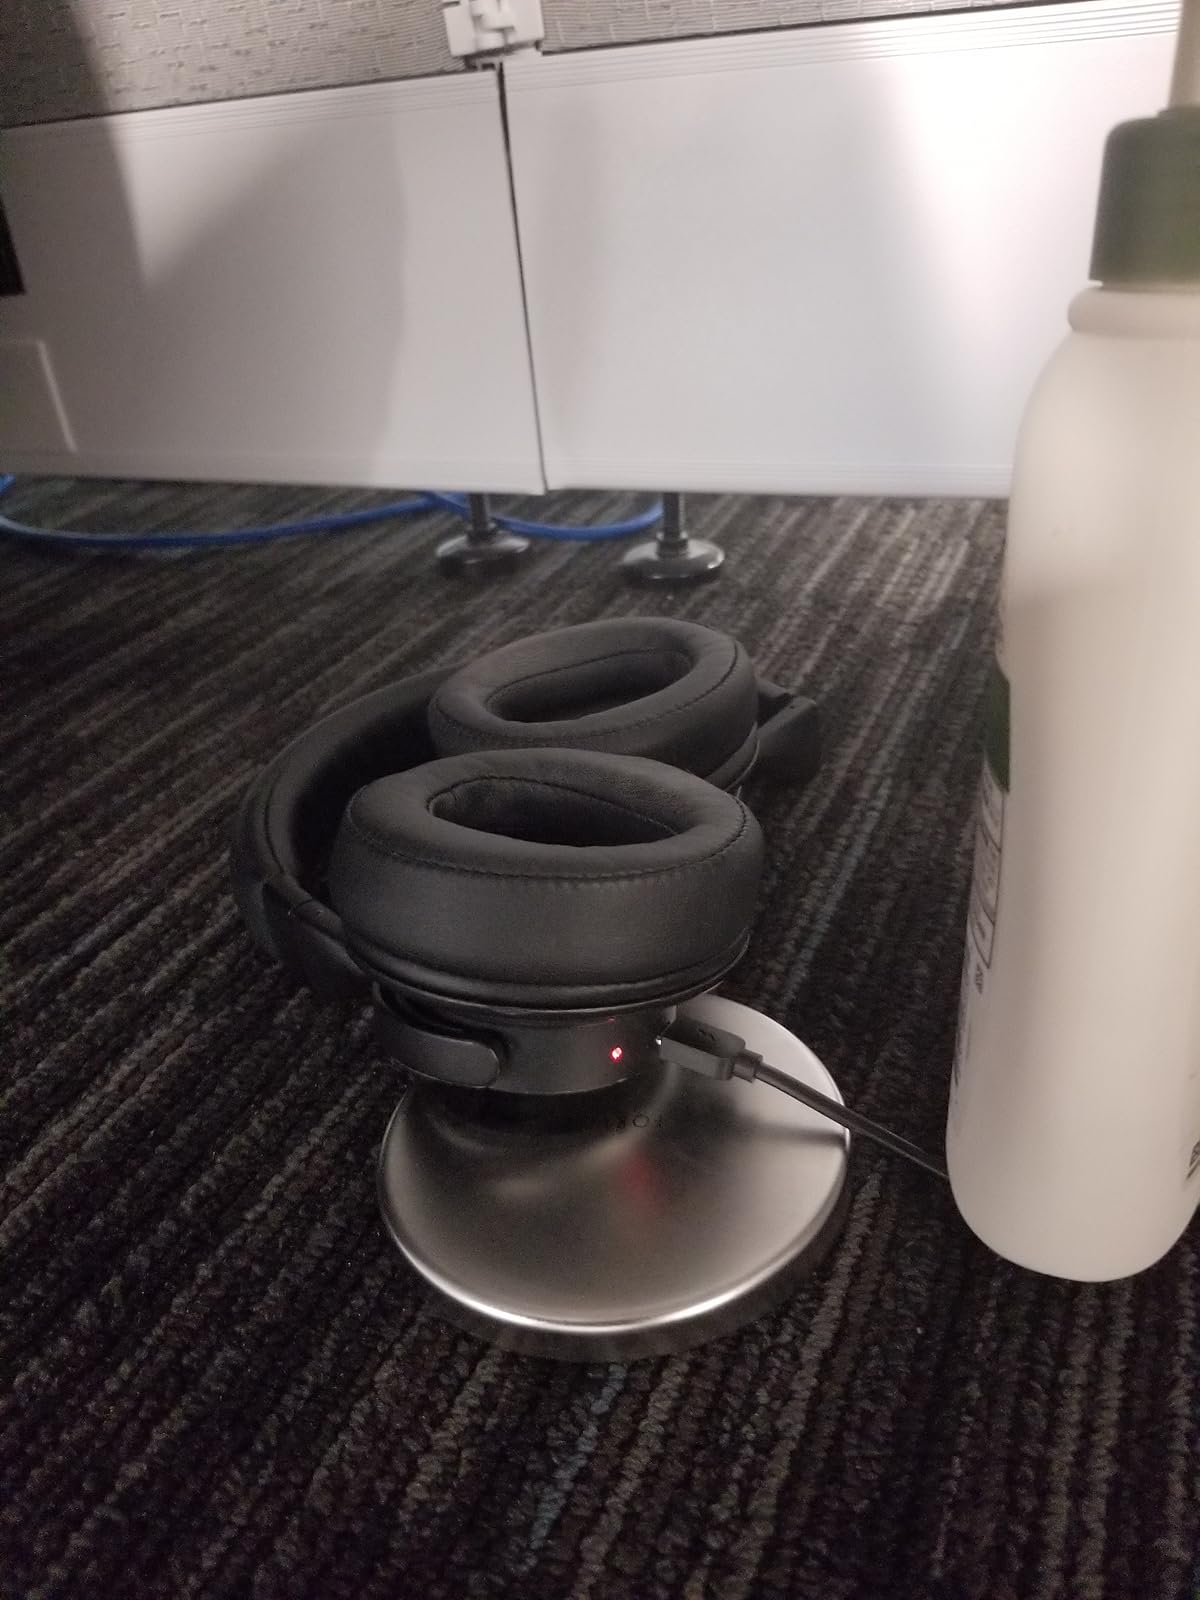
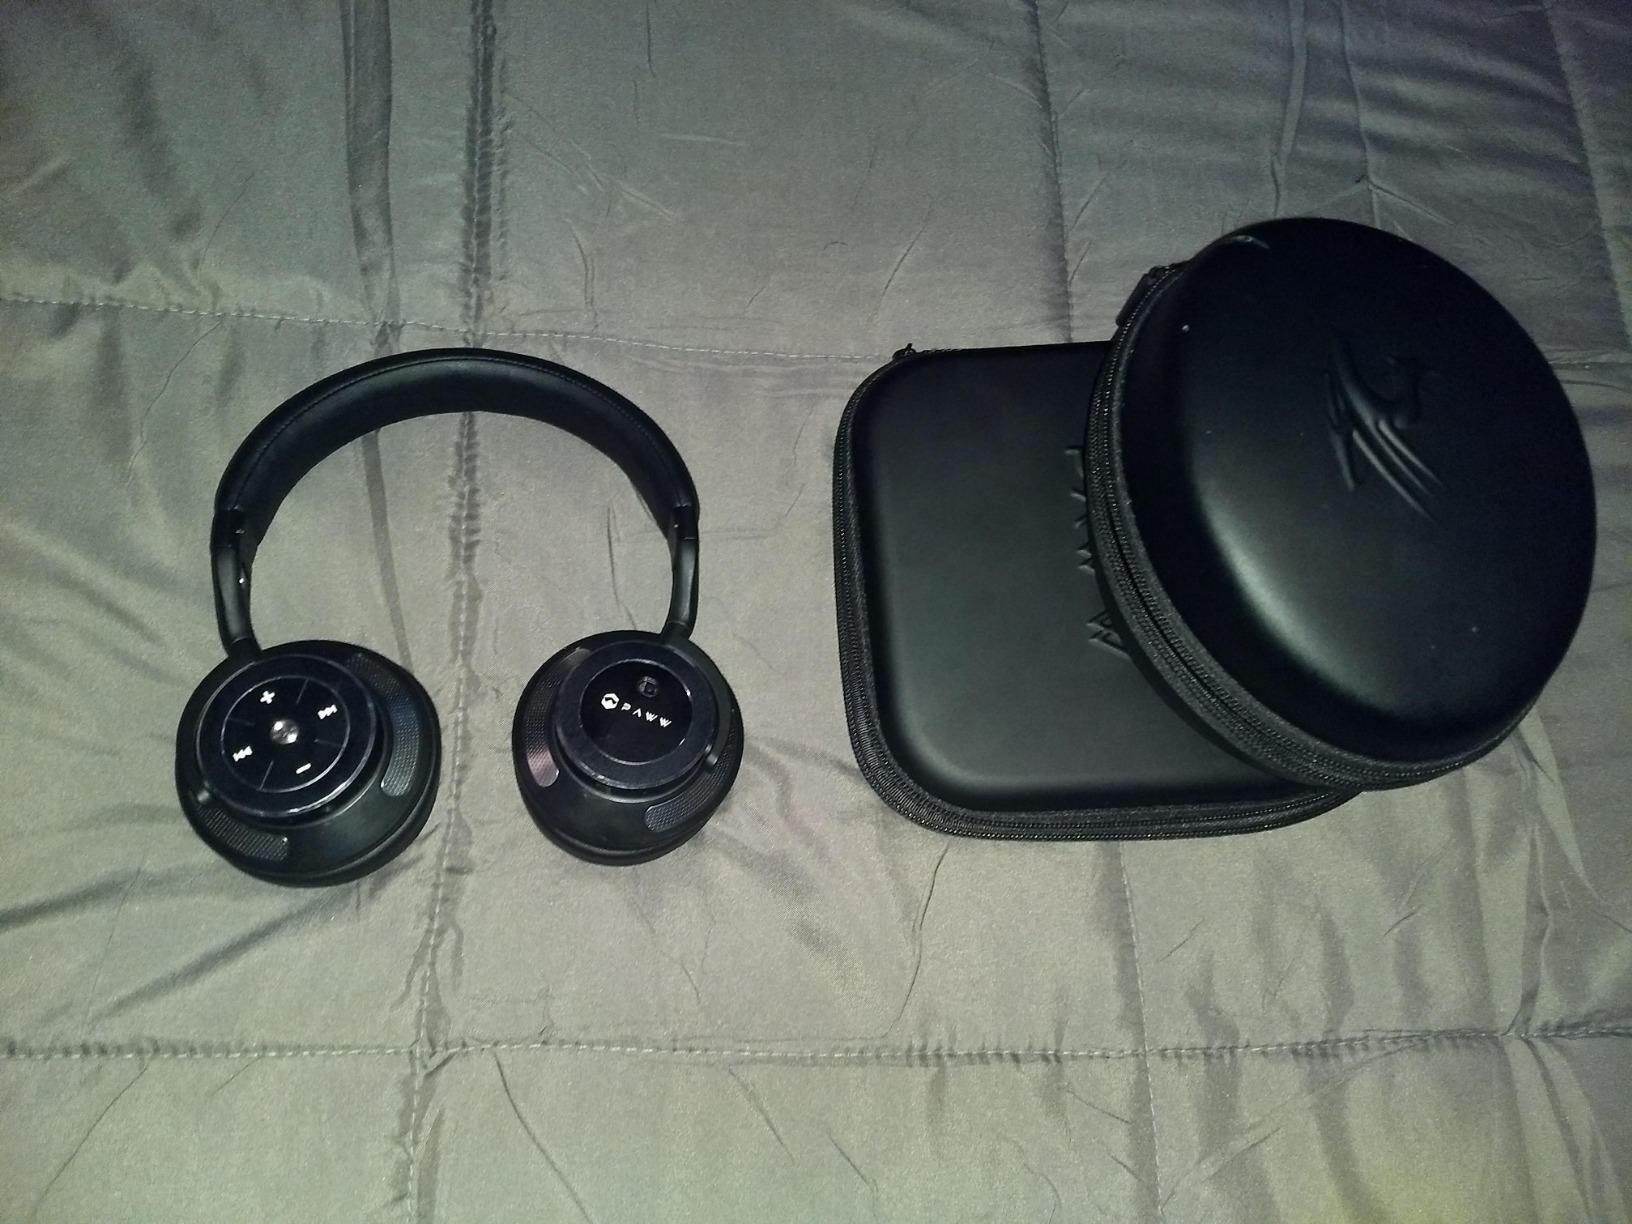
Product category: headphones
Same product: yes